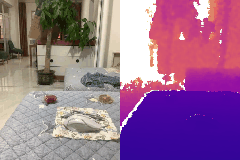
Label: mouse